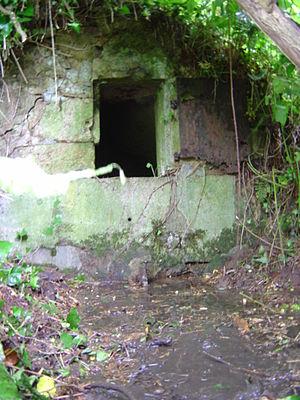
Arthez-de-Béarn est une commune française, située dans le département des Pyrénées-Atlantiques en région Nouvelle-Aquitaine.